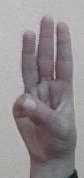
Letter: thaa